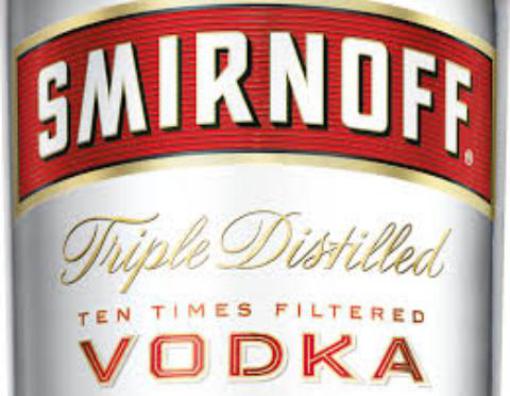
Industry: Food